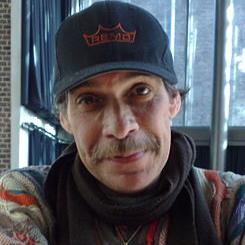
Age: 55